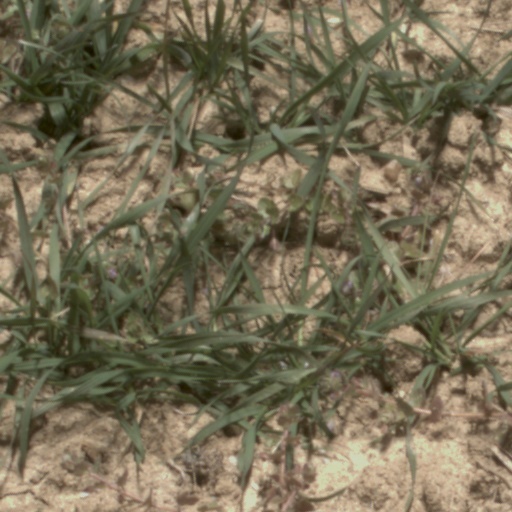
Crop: wheat